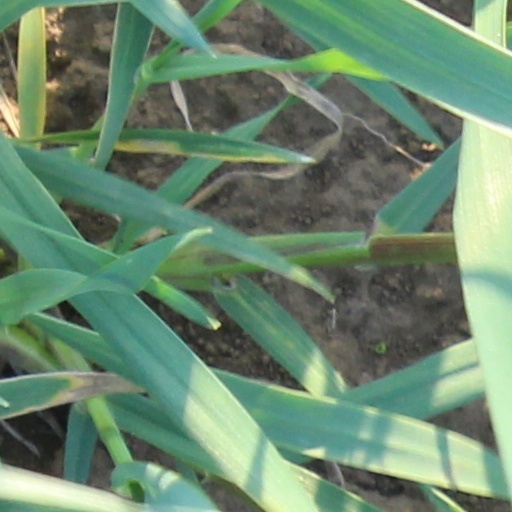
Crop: wheat